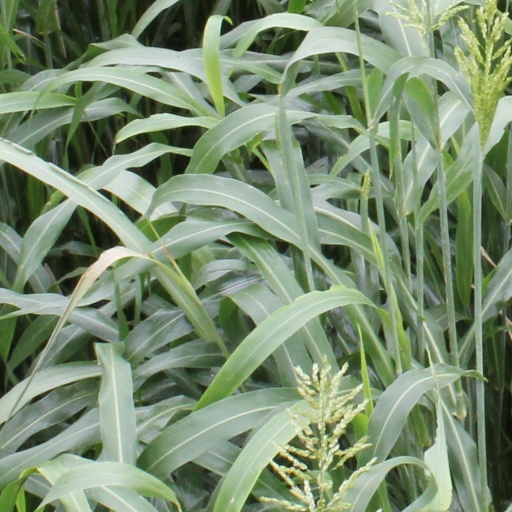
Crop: sorghum